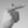
ASL letter: G